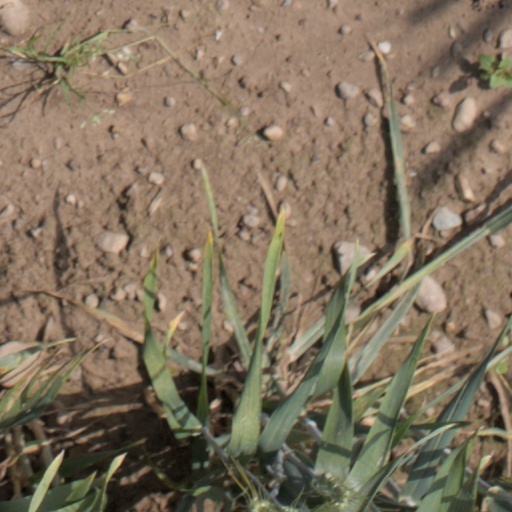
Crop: wheat